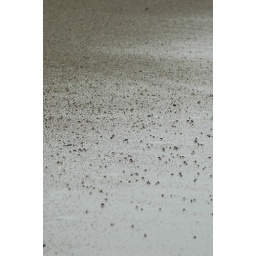
Tiny sand crabs all over the beach along with their distinctive balls of sand